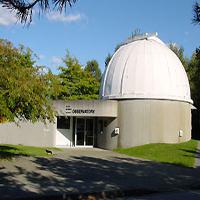
Weather: sun or clear